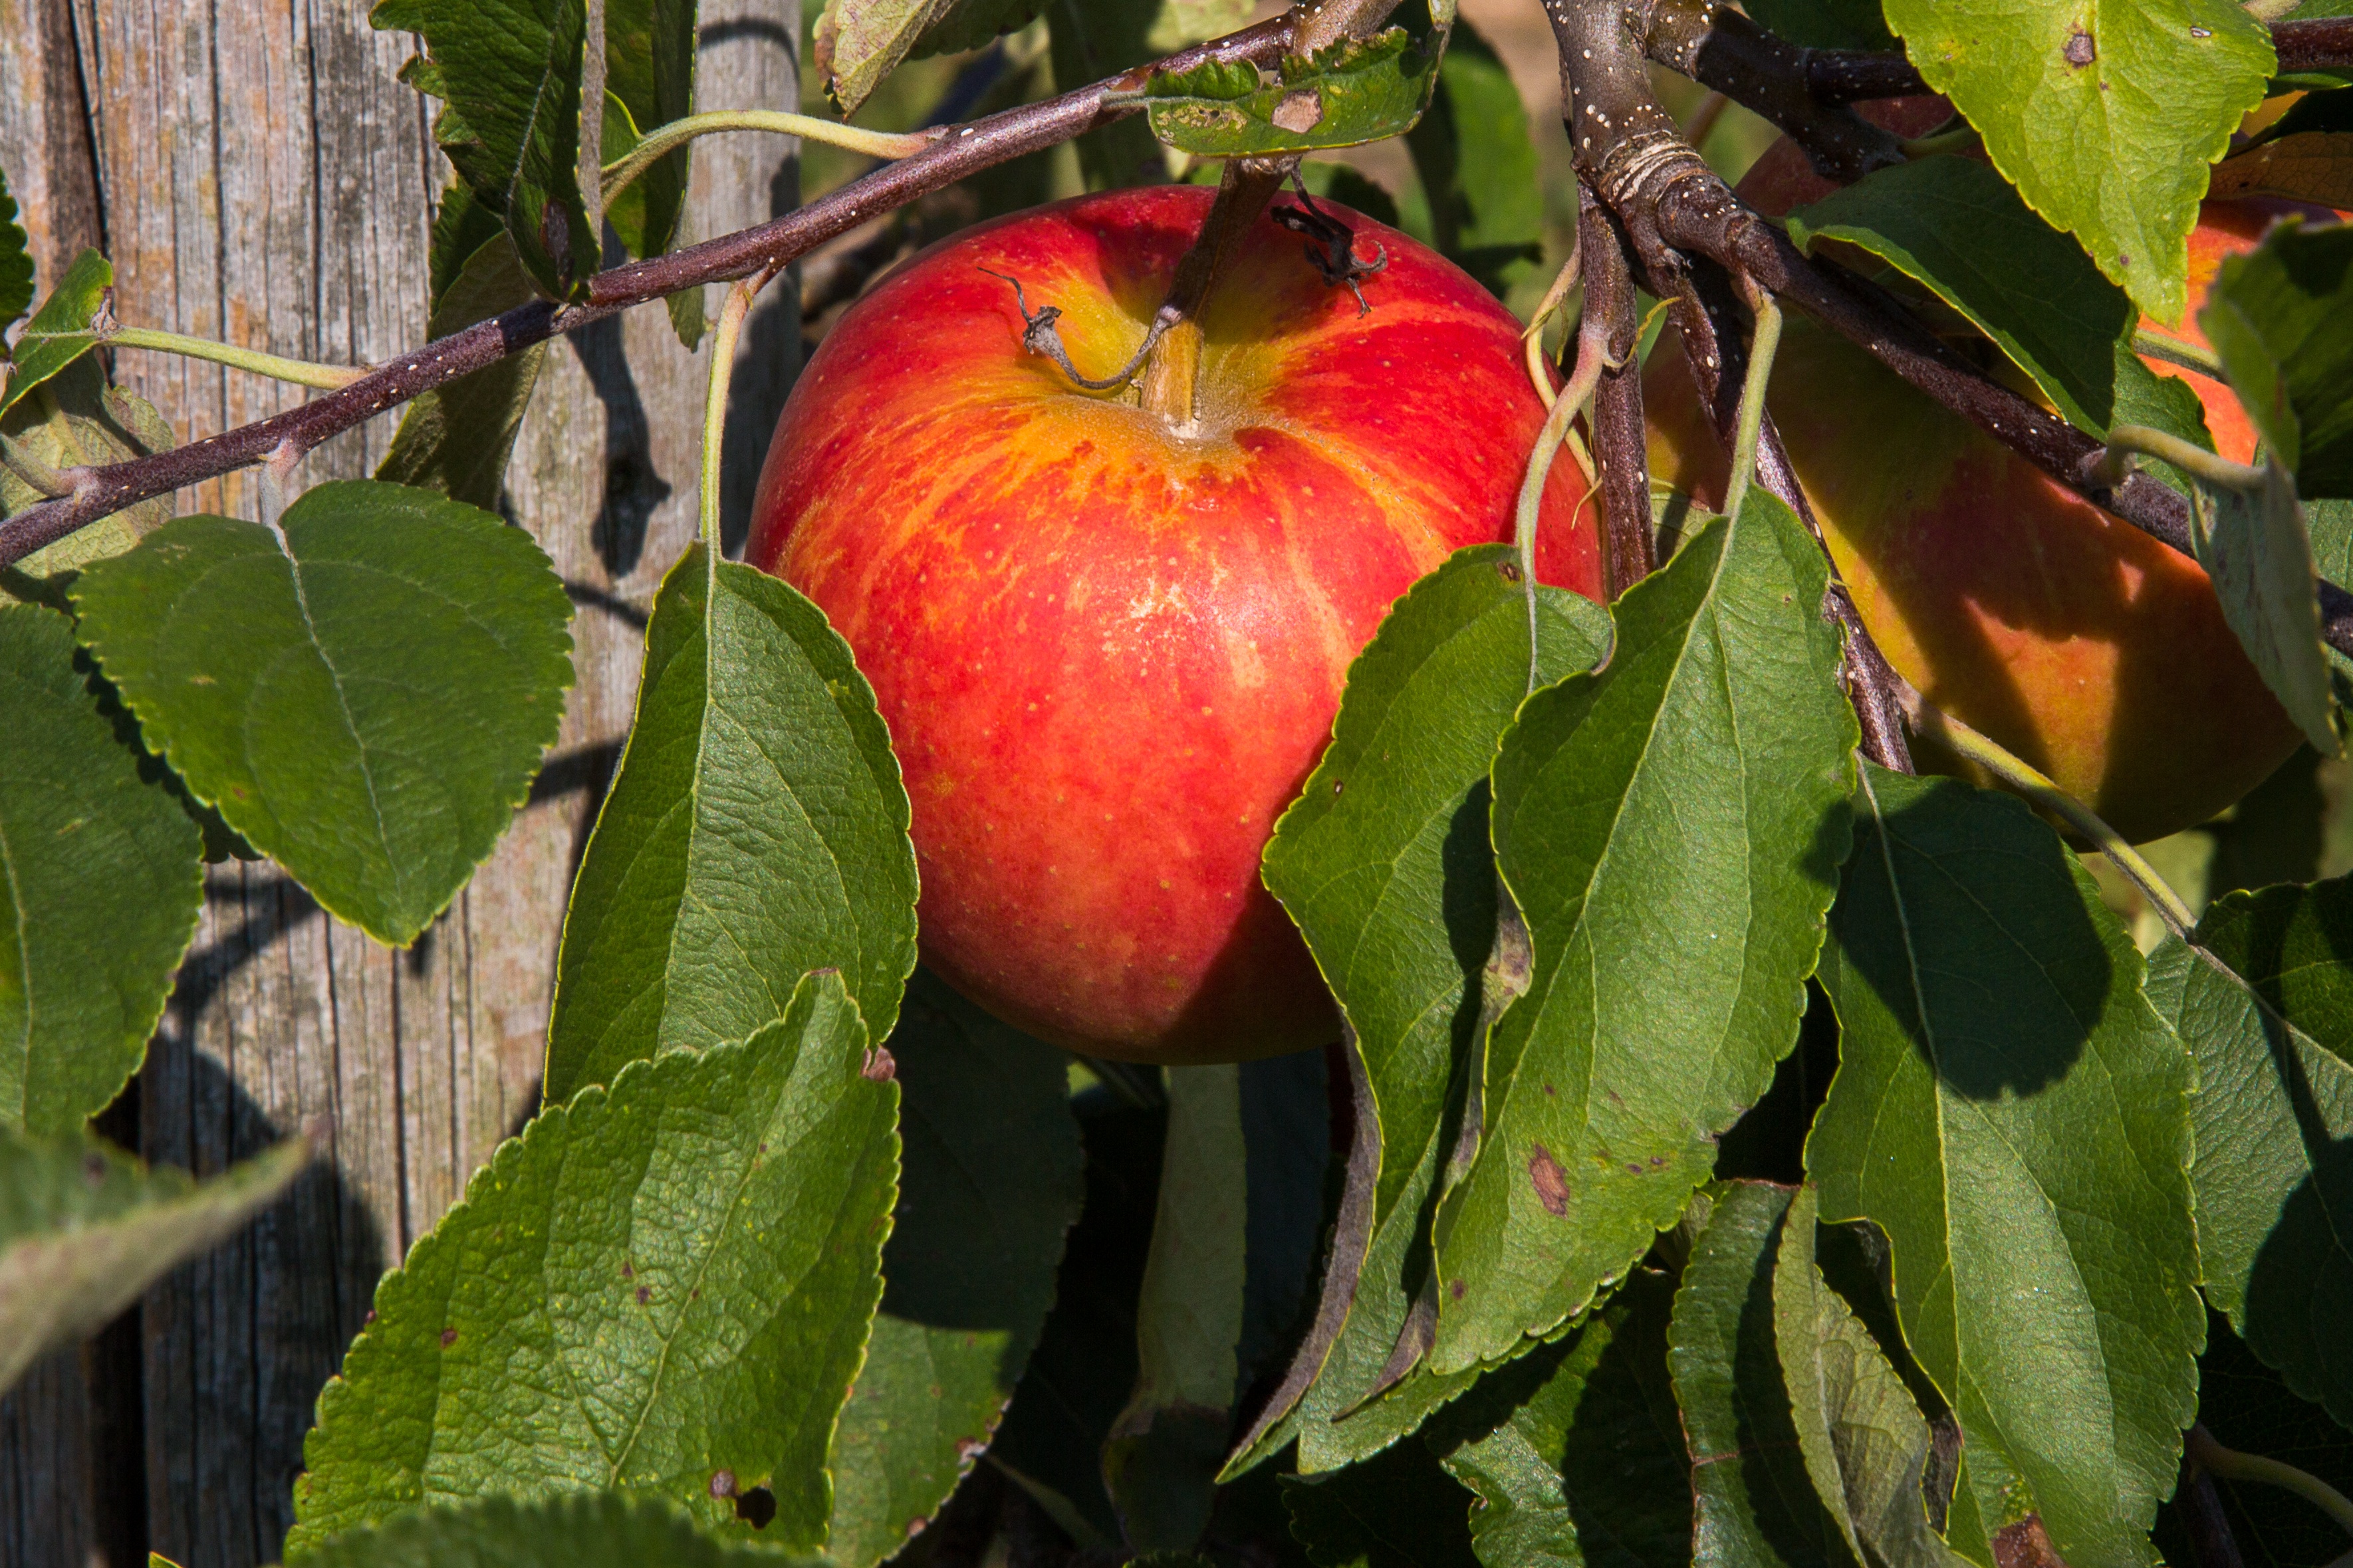
apple, tree, branch, plant, fruit, leaf, flower, ripe, food, produce, botany, flora, shrub, vegetarian, apple tree, flowering plant, rose family, land plant